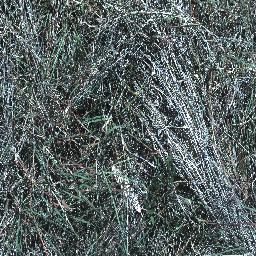
Label: negative